Tropical Storm Agatha

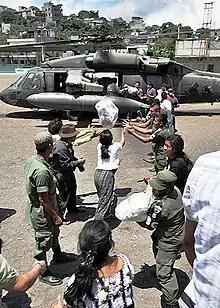
Guatemalan soldiers unloading relief supplies from a Joint Task Force-Bravo UH-60 Blackhawk

As Agatha dissipated over Guatemala, the Government of Mexico expressed their sincere condolences to the two countries and offered to provide the necessary support for them to recover. During the afternoon of May 30, as the true scale of the disaster became apparent, Álvaro Colom requested international assistance. However, due to the eruption of Pacaya, the country's international airport was closed and would remain so for at least another week. In an agreement with the president of El Salvador, it was decided that aid would be flown into El Salvador and transported by ground to Guatemala. However, later reports revealed that two of the four land crossings between the countries were closed off due to flooding and landslides. On May 31, Colombia and the United States offered their assistance by sending aid or helping evacuate residents. By the late morning, six United States military aircraft were en route to Honduras. The Ministry of Foreign Affairs in Taiwan also stated that they would provide aid to Guatemala if necessary.